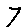
Label: 7